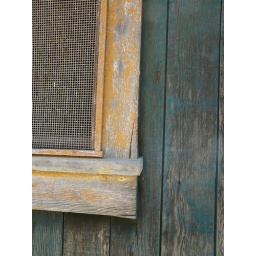
A very old screen window in Maui